Baltic languages

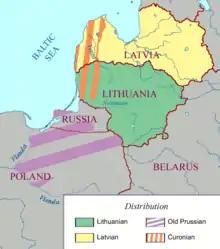
Distribution of the Baltic languages in the Baltic (simplified)

Speakers of modern Baltic languages are generally concentrated within the borders of Lithuania and Latvia, and in emigrant communities in the United States, Canada, Australia and the countries within the former borders of the Soviet Union.